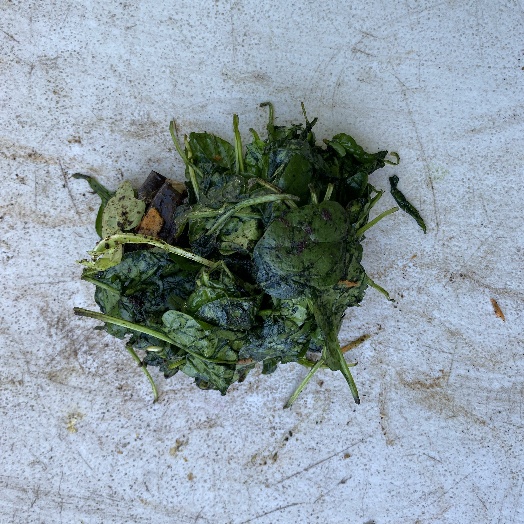
Label: generalcompost